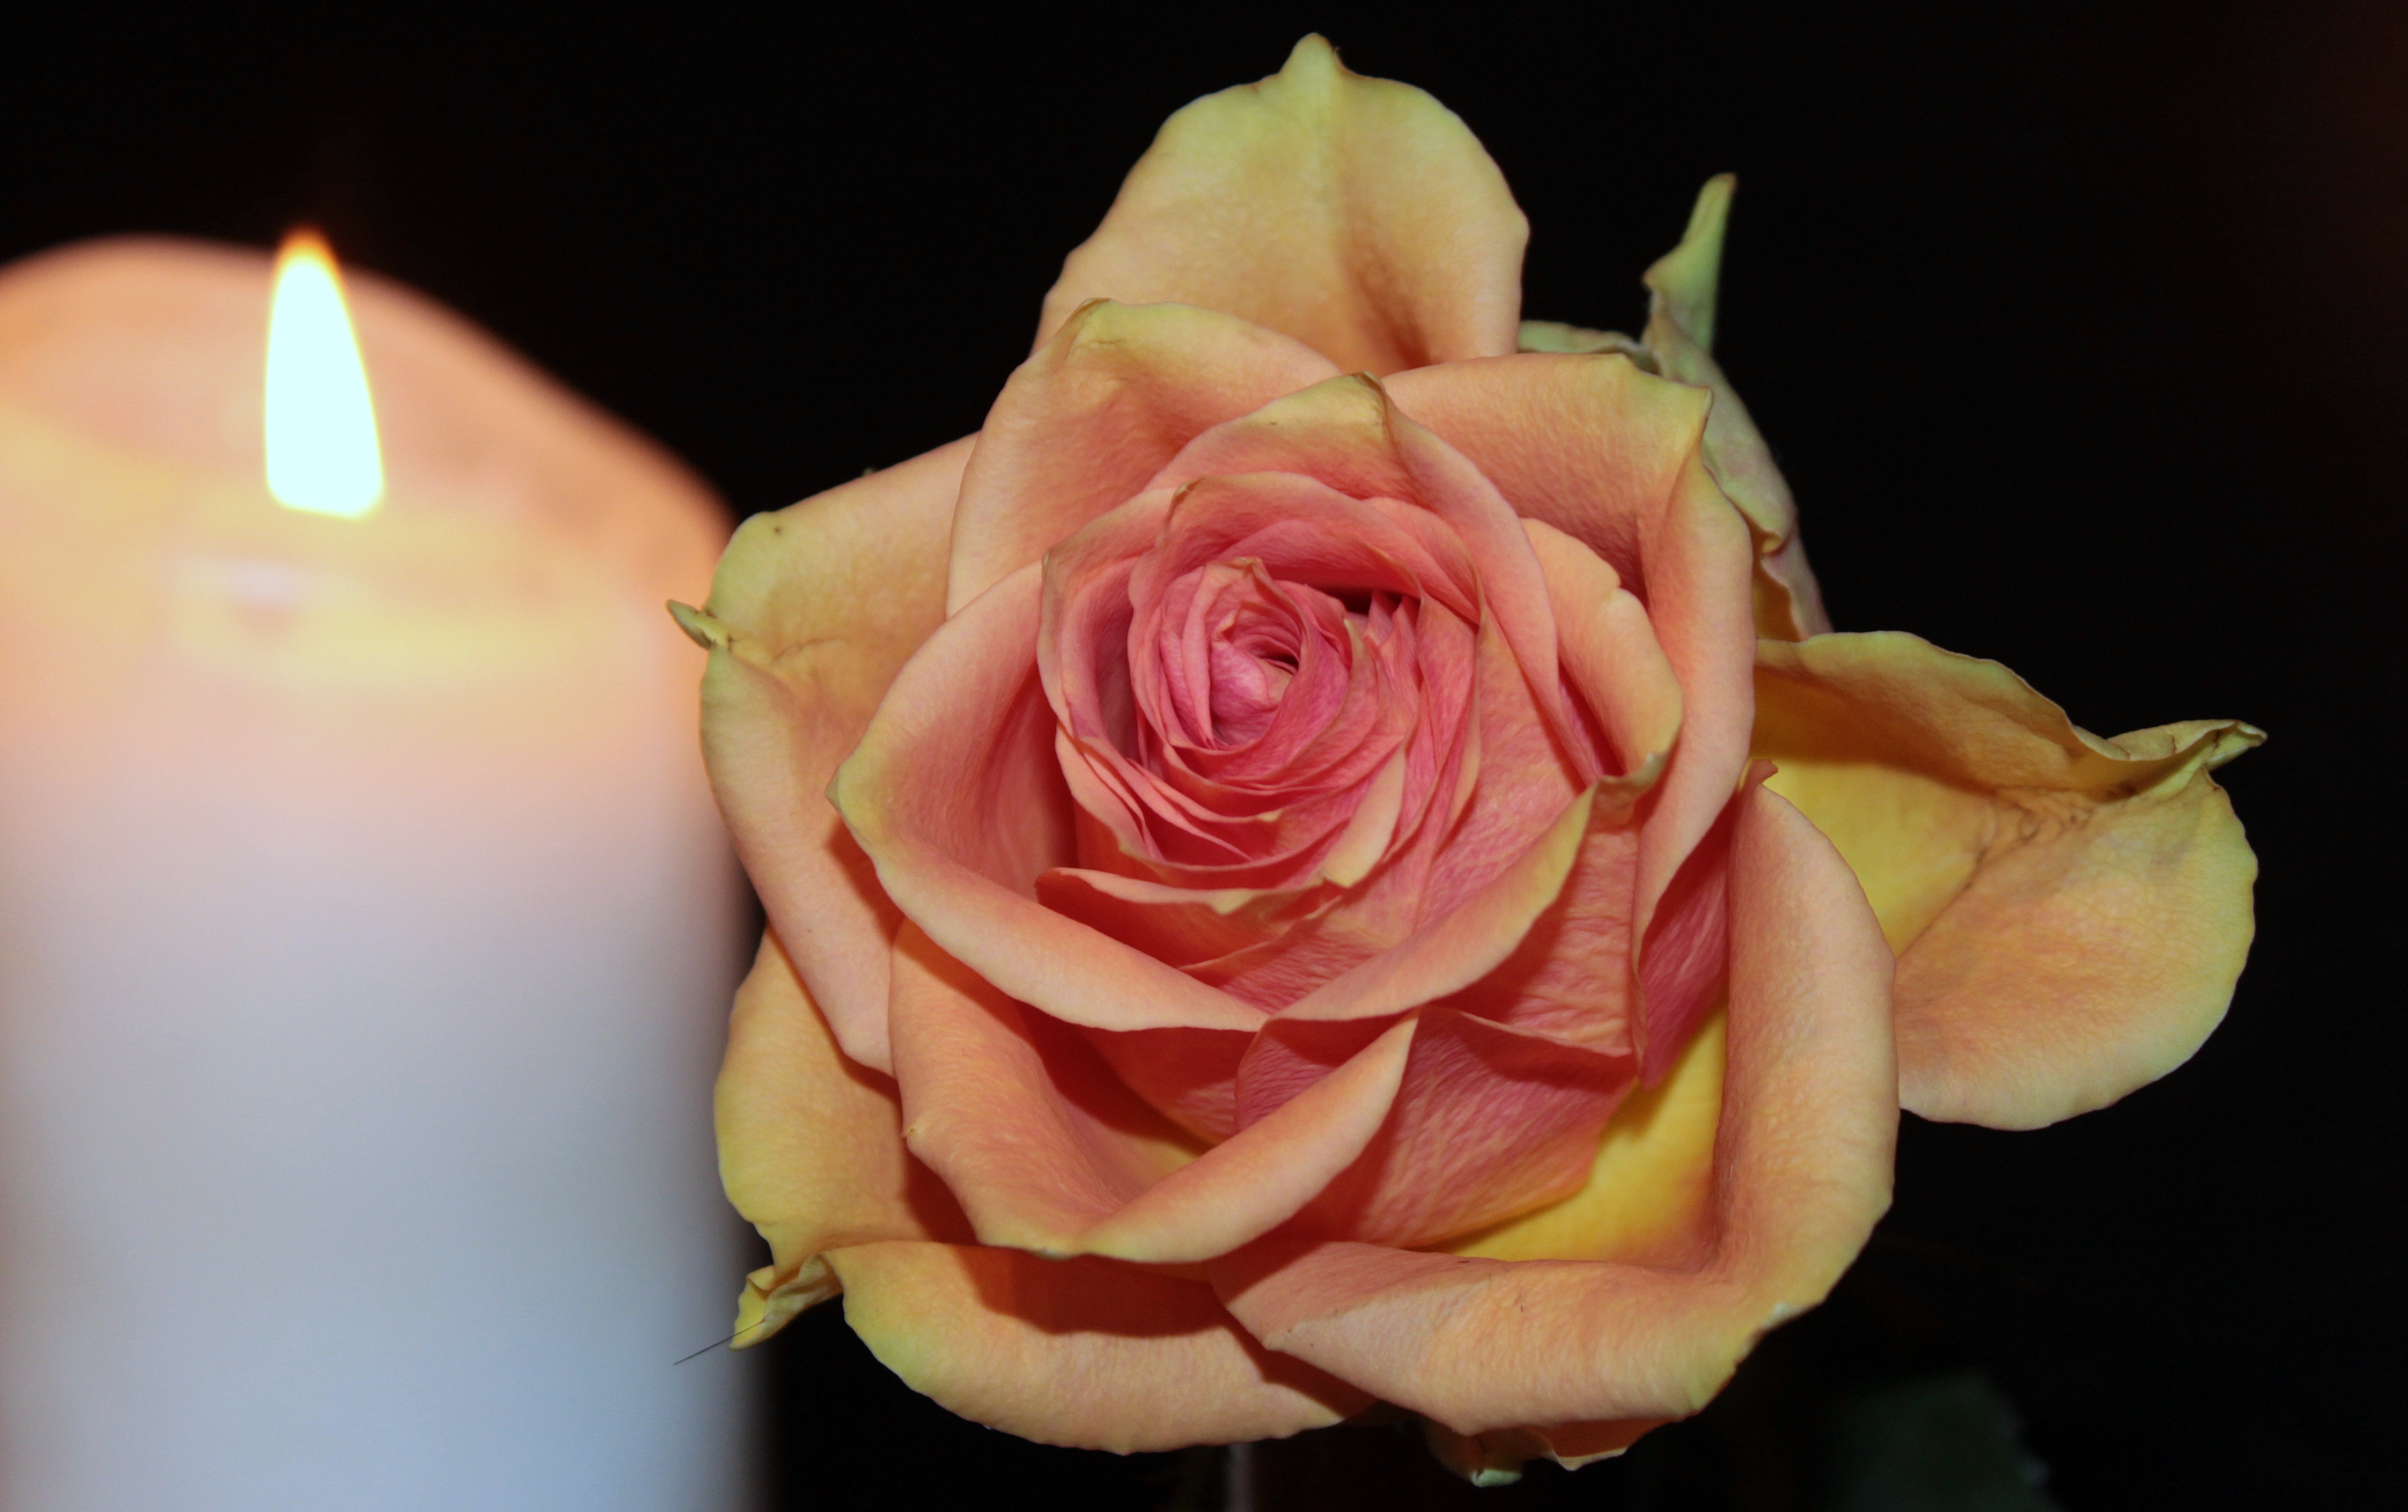
blossom, plant, photography, flower, petal, bloom, rose, orange, yellow, pink, candle, close up, candlelight, floristry, floribunda, mourning, rose bloom, macro photography, consolation, flowering plant, garden roses, rose family, last greeting, in remembrance, plant stem, land plant, rose order